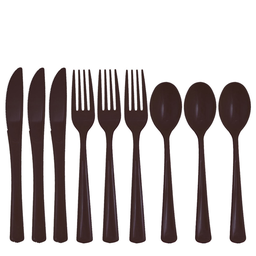
Label: plastic